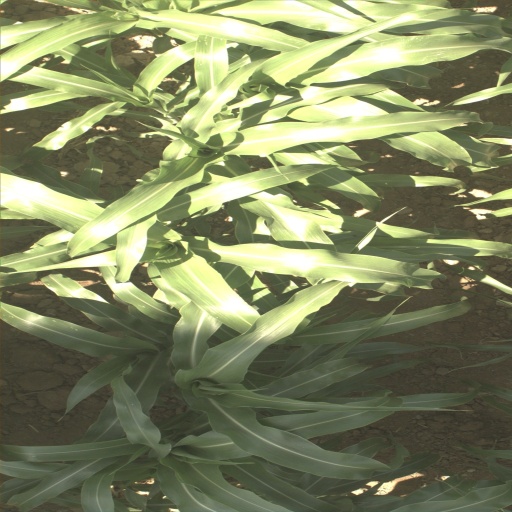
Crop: sorghum